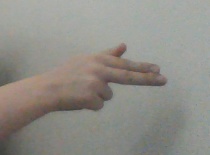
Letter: ghain